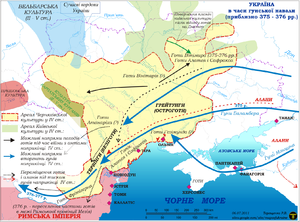
L’expression Empire hunnique adoptée par l’historiographie moderne, désigne est un système de domination du type « empire des steppes » construit autour de la confédération des Huns, d’abord en Asie centrale, puis en Europe à partir de 375.